Buenavista railway station (1873)

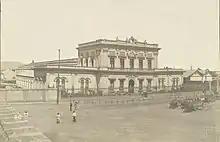
The train station

The station served to inaugurate passenger rail service in Mexico on January 20, 1873, when Ferrocarriles Nacionales de México ran its first passenger rail trip from Mexico City to the Port of Veracruz. Among the passengers of the inaugural trip was Sebastián Lerdo de Tejada, President of Mexico at the time. The rail trip took three days due to a number of official presidential events along the route.